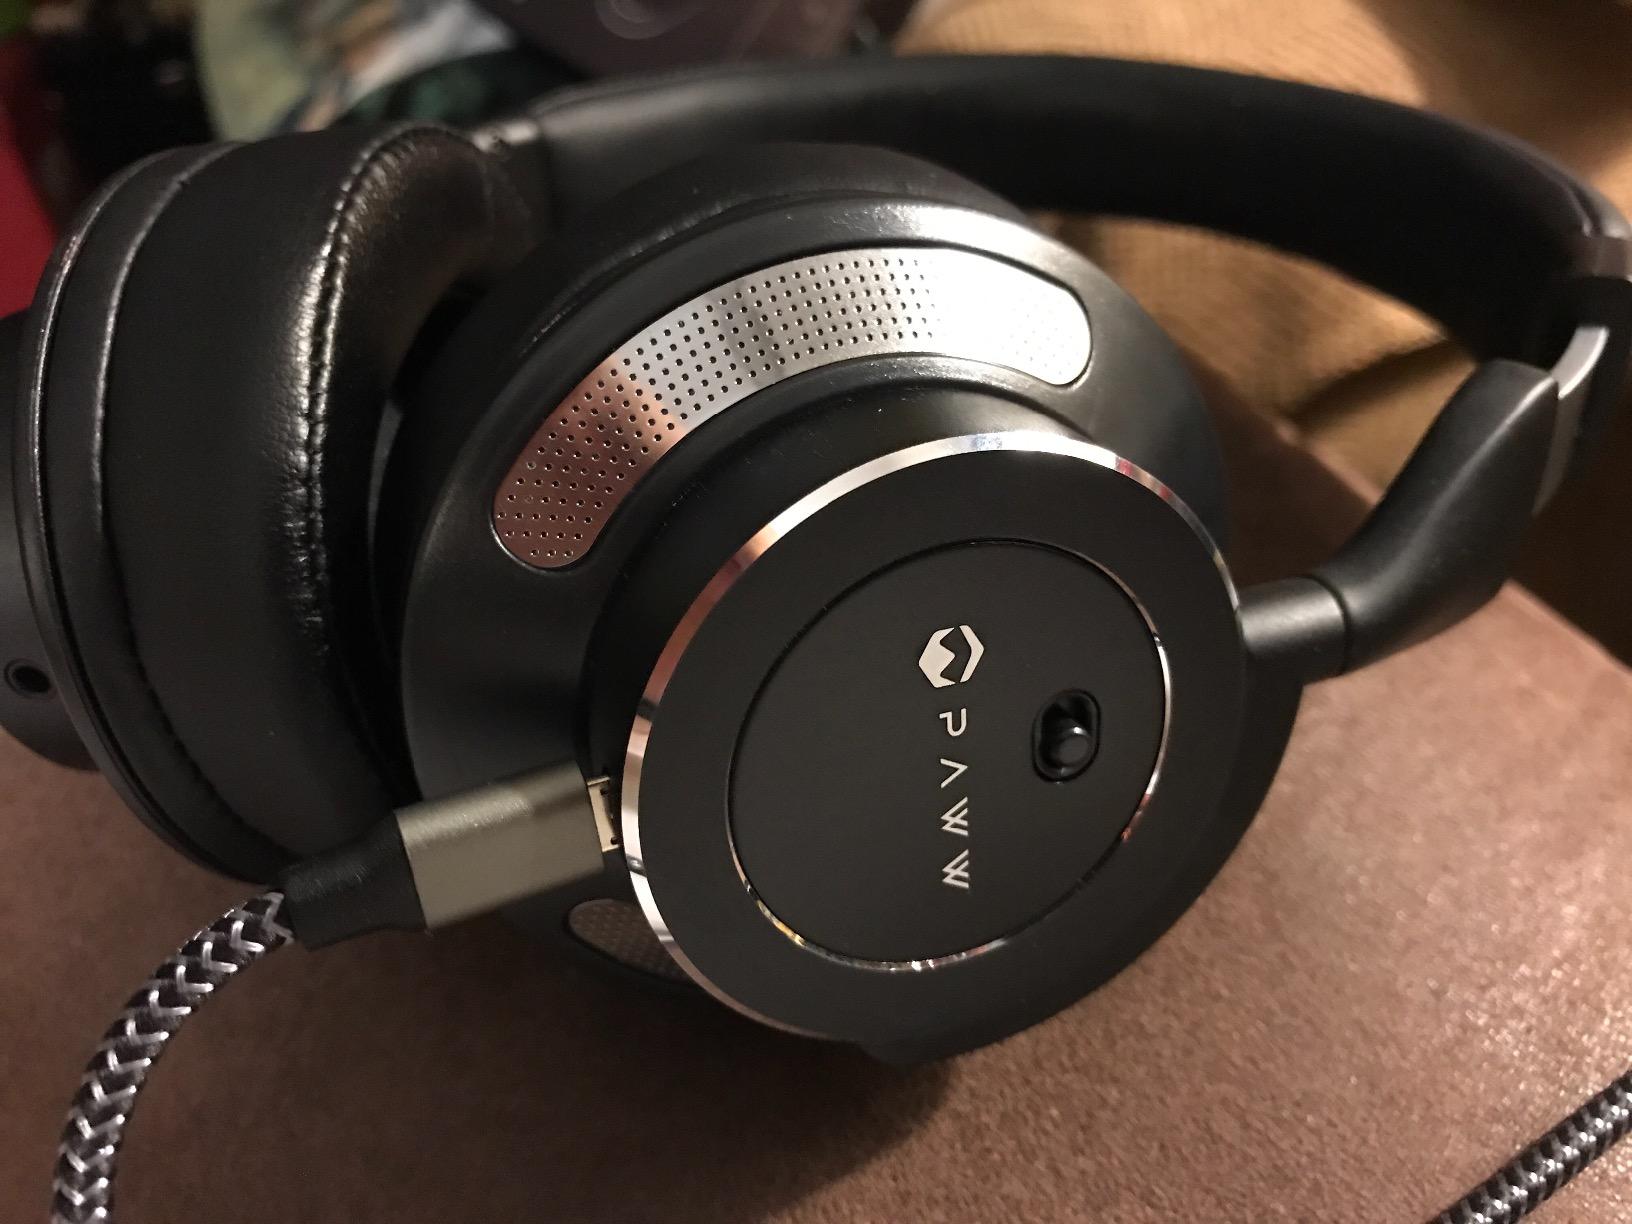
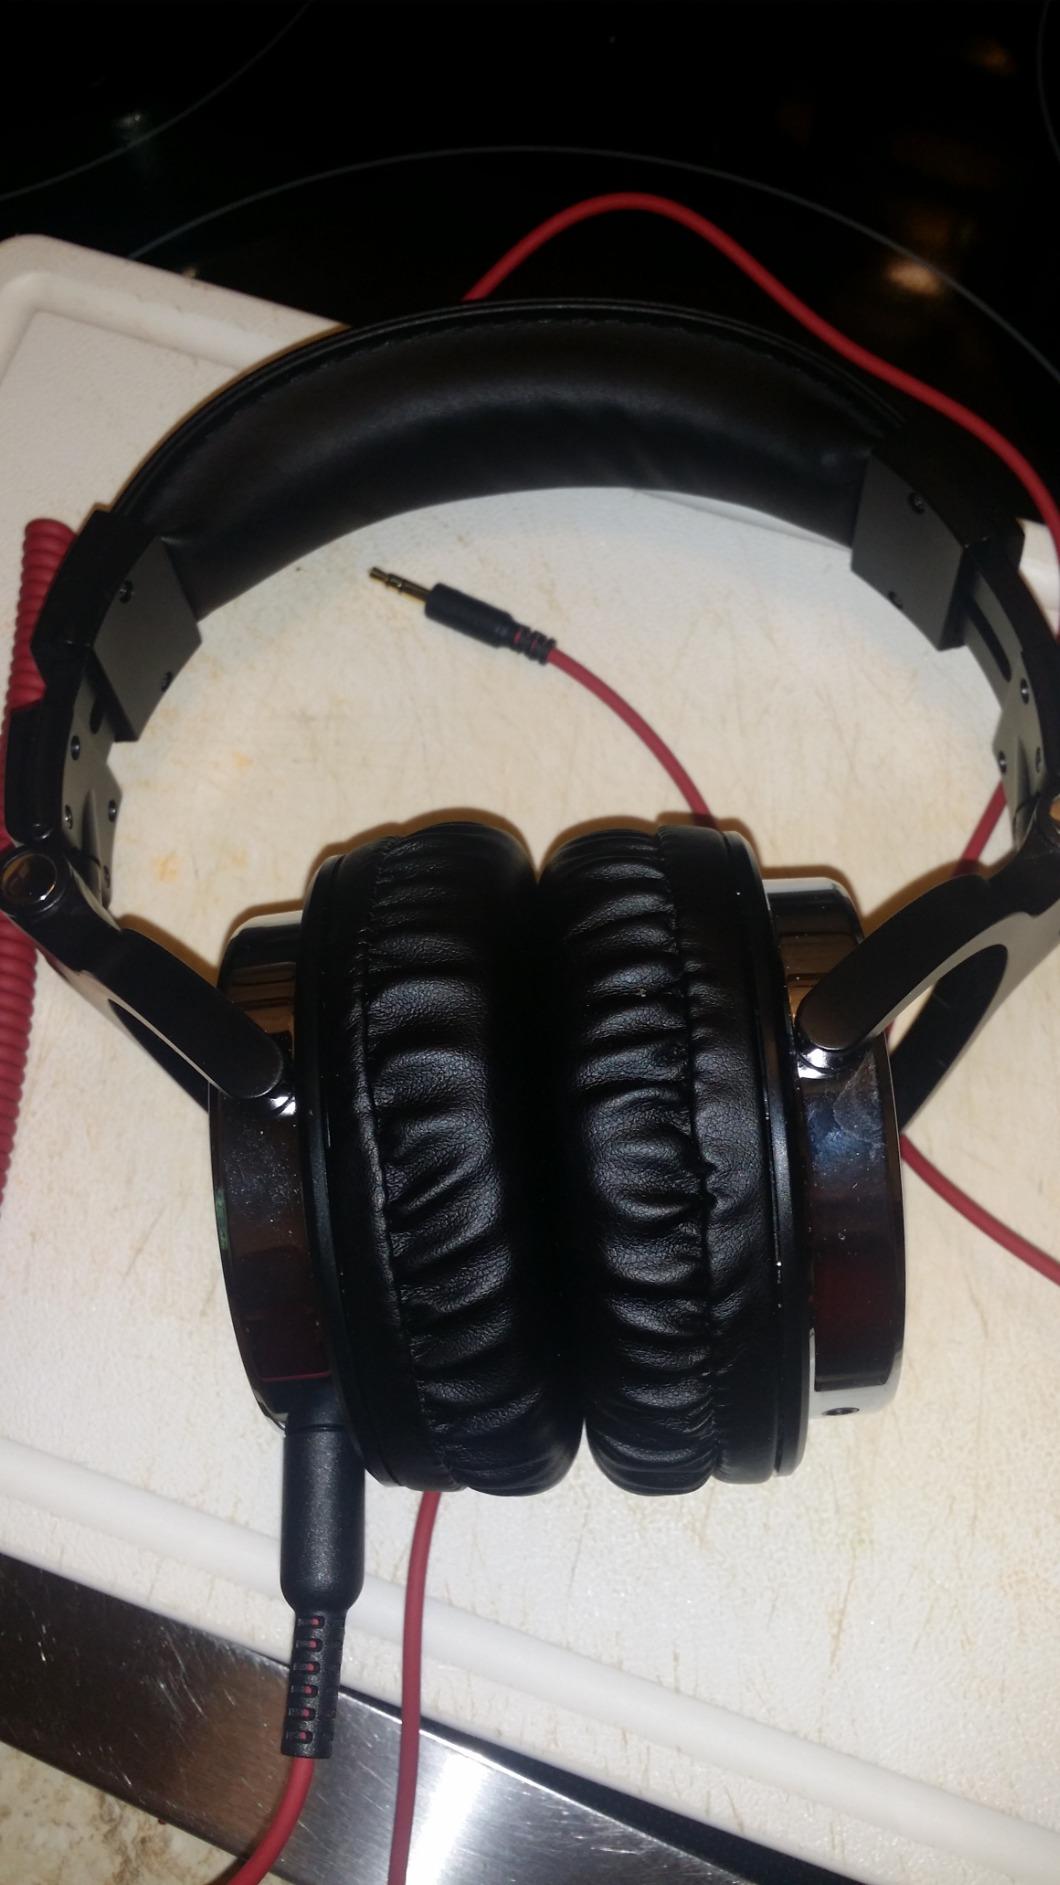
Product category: headphones
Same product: no